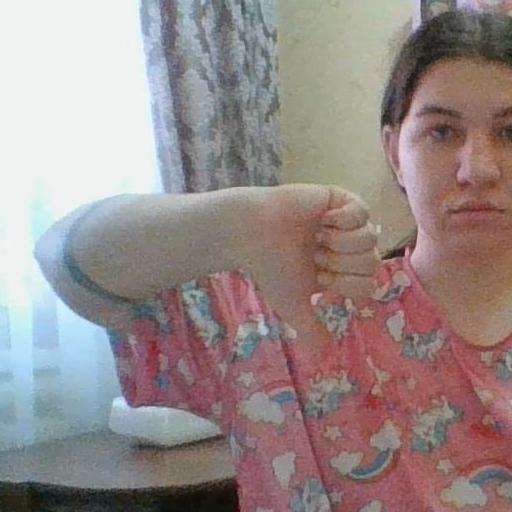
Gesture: dislike